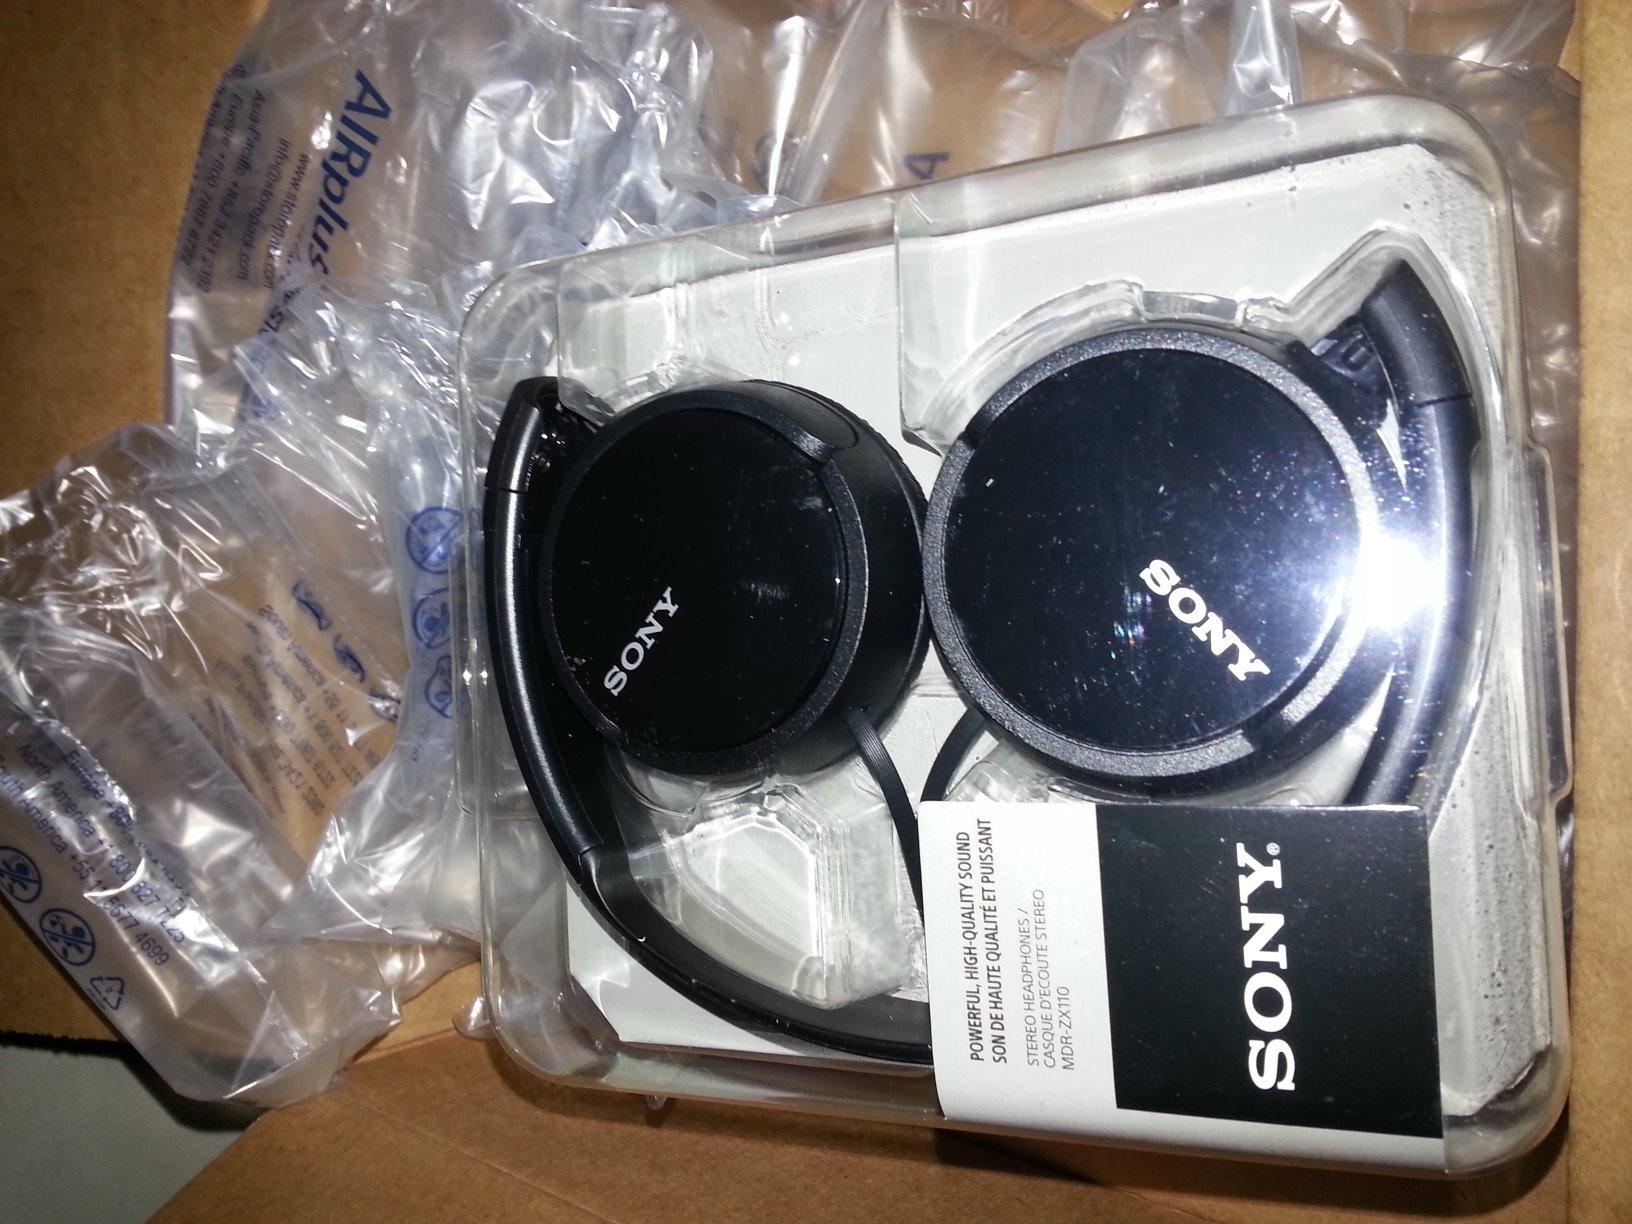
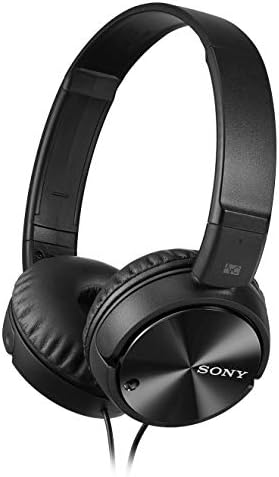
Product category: headphones
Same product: yes